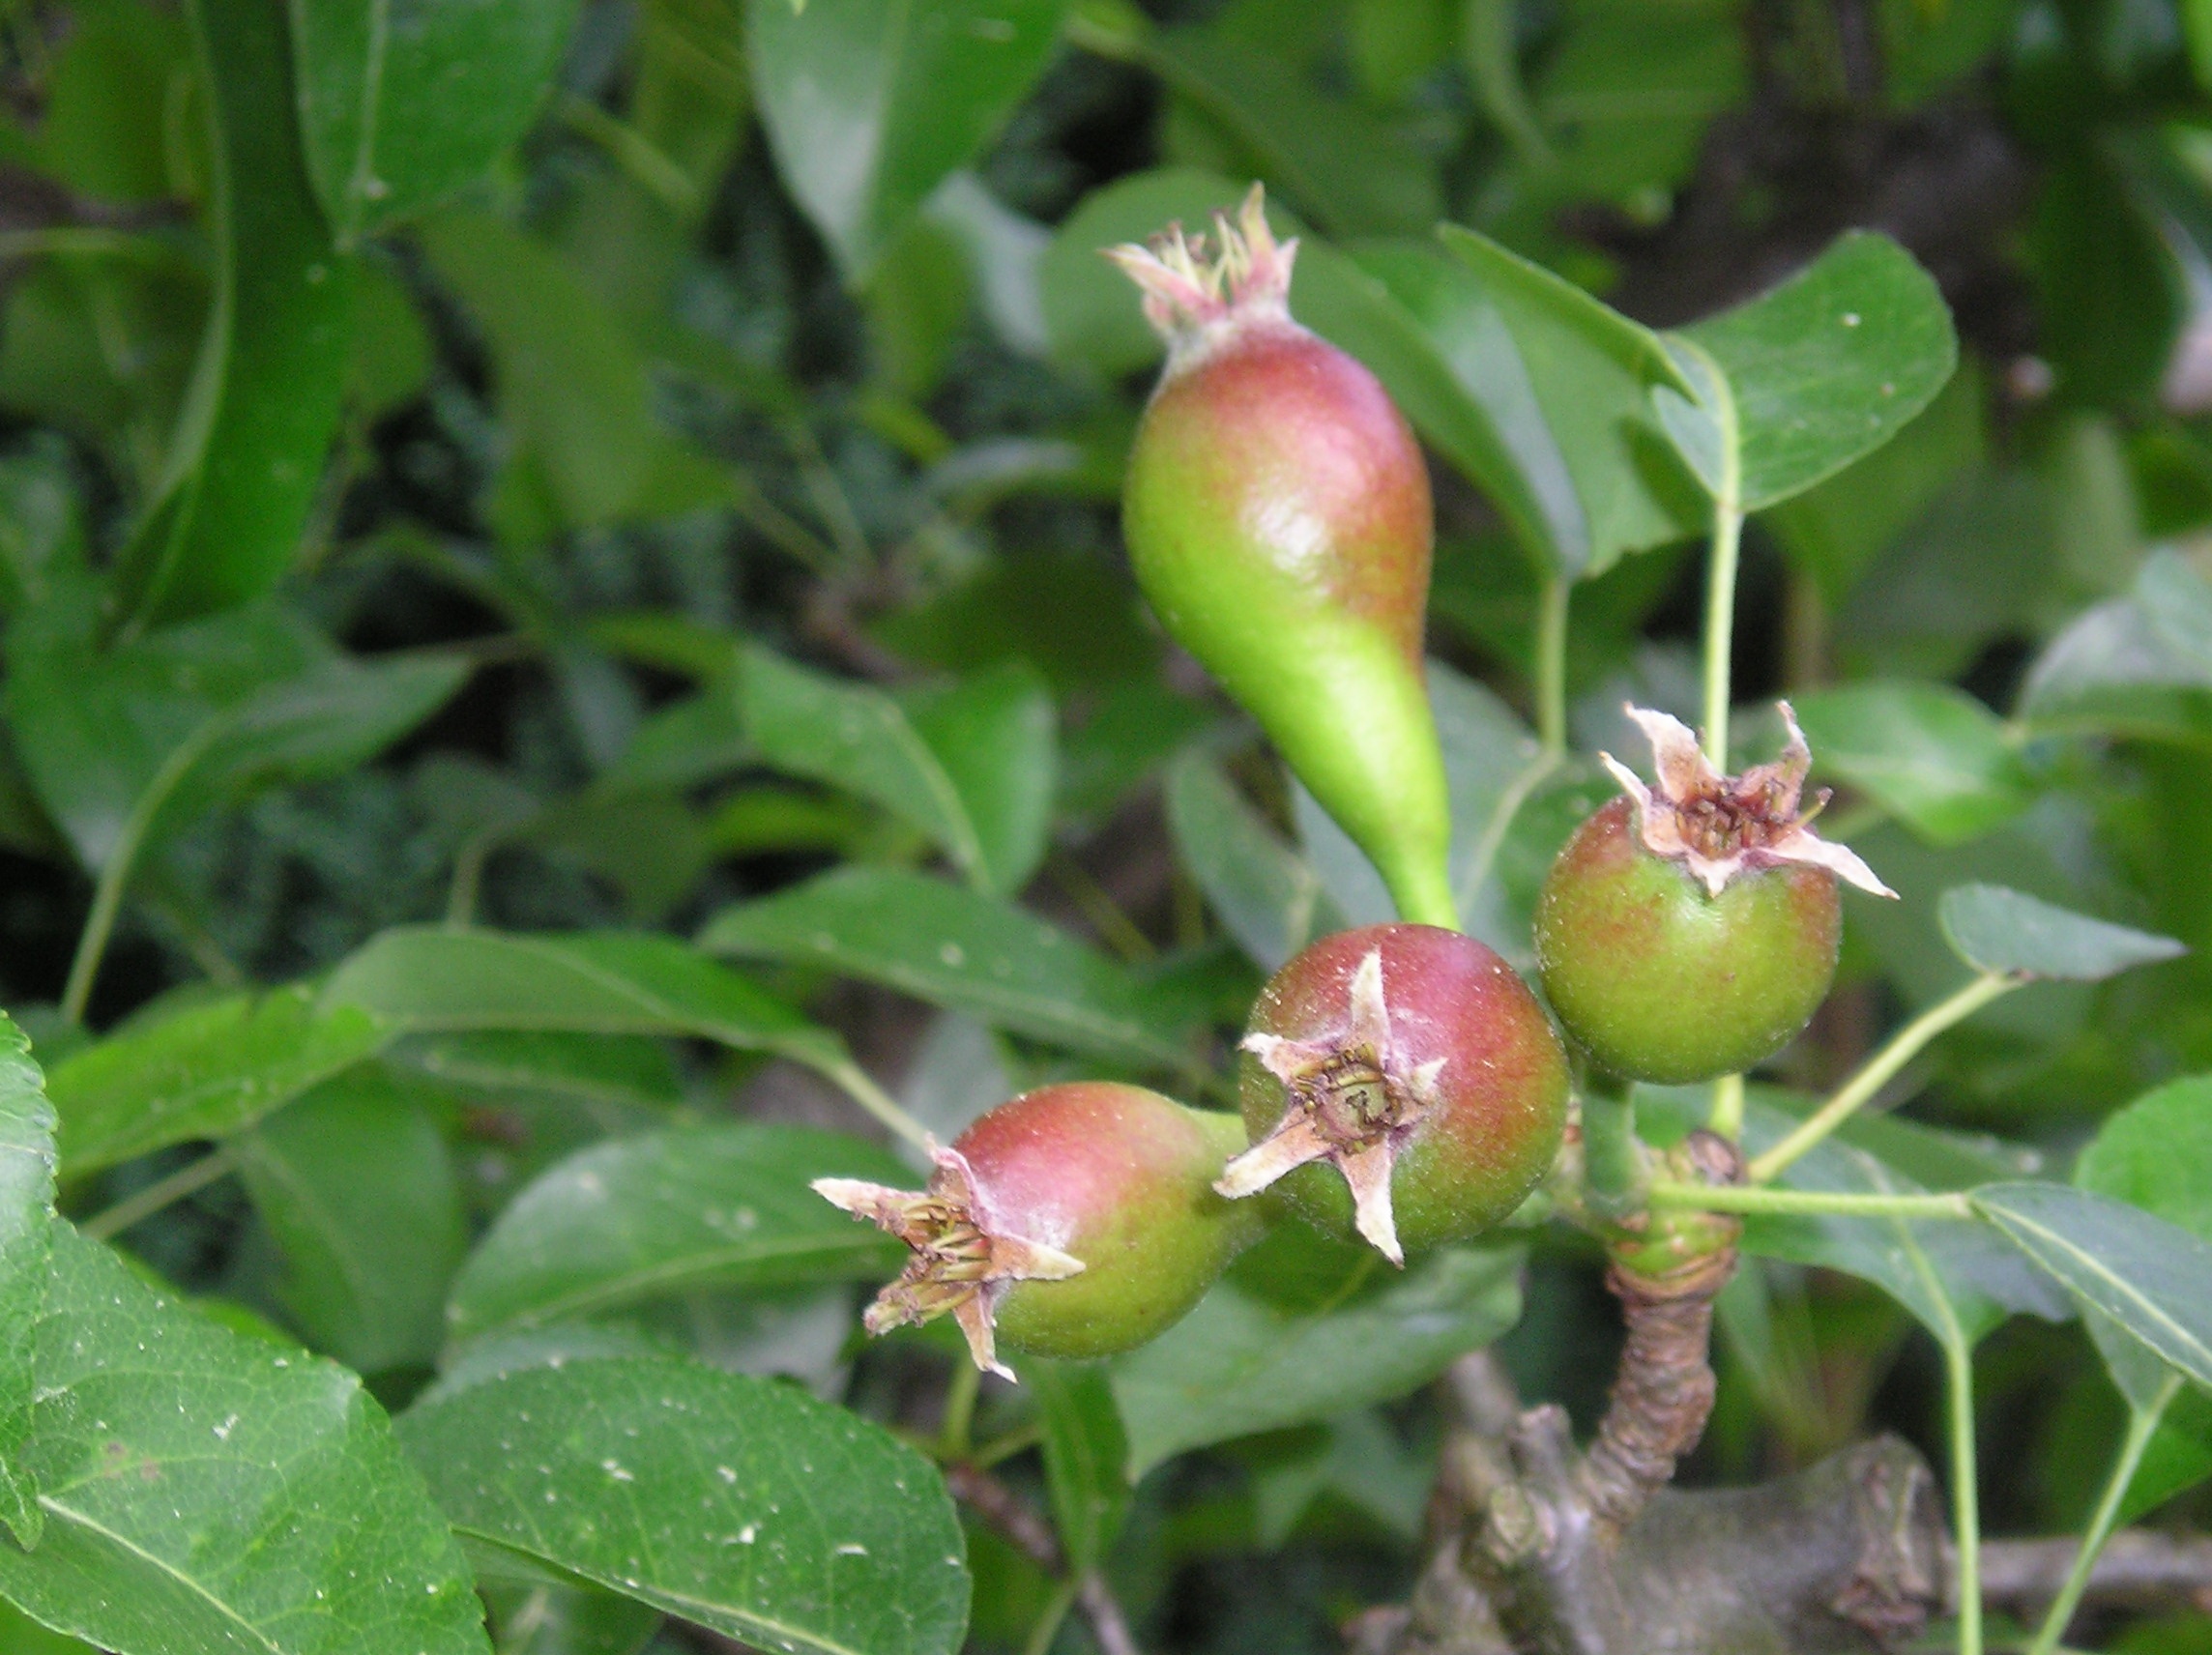
plant, fruit, berry, flower, food, produce, botany, flora, shrub, flowering plant, land plant